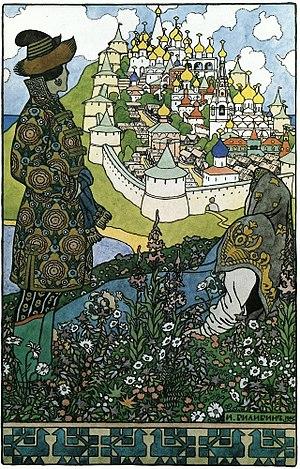
Ivan Iakovlevitch Bilibine est un peintre russe, illustrateur de livres et décorateur de théâtre, membre de l’association Le Monde de l’Art.
Le Conte du tsar Saltan est un long conte merveilleux en vers, rythmés et rimés, écrit par Alexandre Pouchkine en 1831. Librement inspiré d'un conte traditionnel russe, il constitue la source de l'opéra fantastique du même nom, composé en 1899-1900 par Nikolaï Rimski-Korsakov pour le centenaire de la naissance du poète.
Dans la mythologie slave, Bouïane est une île légendaire de la Mer océane, qui a la capacité d'apparaître et de disparaître à volonté. Trois frères y vivent : le Vent du Nord, le Vent d'Ouest et le Vent d'Est. Il s'y passe nombre d'évènements étranges. Kochtcheï l'Immortel y cache sa mort dans une aiguille, elle-même à l'intérieur d'un œuf, dans un chêne mystique. Ce chêne croît sur la Pierre-Alatyr, « père de toutes les pierres », désignant le centre du monde : qui saurait la trouver verrait tous ses désirs comblés.